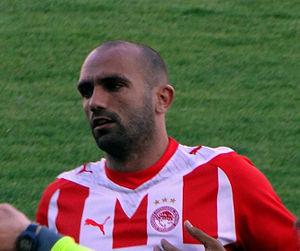
Raúl Bravo est un ancien joueur espagnol de football qui entraîne le club UE Gandía depuis.